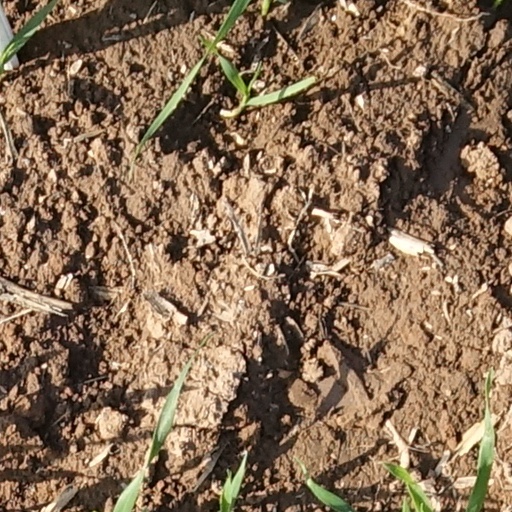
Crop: wheat